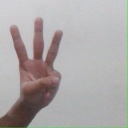
अक्षर: व